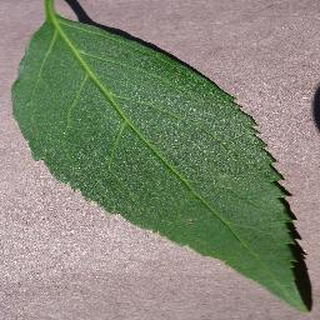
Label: healthy_cherry